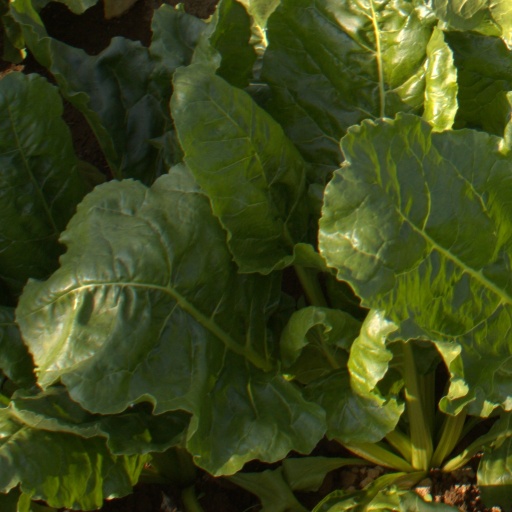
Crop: sugar beet